Sicut dudum

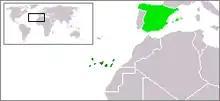
Location of Canary Islands

Christianity had gained many converts in the Canary Islands by the early 1430s. The ownership of the lands had been the subject of dispute between Portugal and the Kingdom of Castille. The lack of effective control had resulted in periodic raids on the islands to procure slaves. Acting on a complaint by Fernando Calvetos, bishop of the islands, Pope Eugene IV issued a papal bull, "Creator omnium", on 17 December 1434, annulling previous permission granted to Portugal to conquer those islands still pagan. Eugene excommunicated anyone who enslaved newly converted Christians, the penalty to stand until the captives were restored to their liberty and possessions.